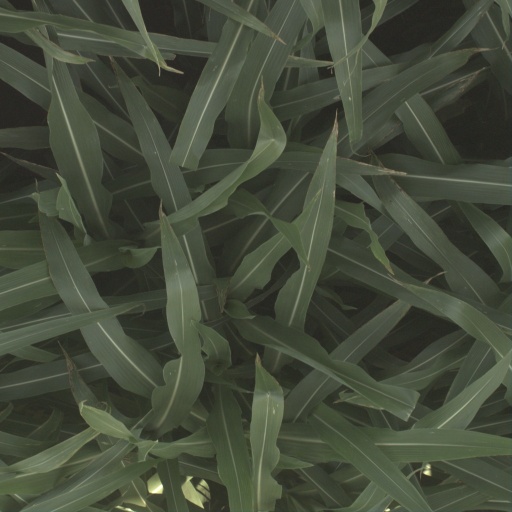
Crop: sorghum